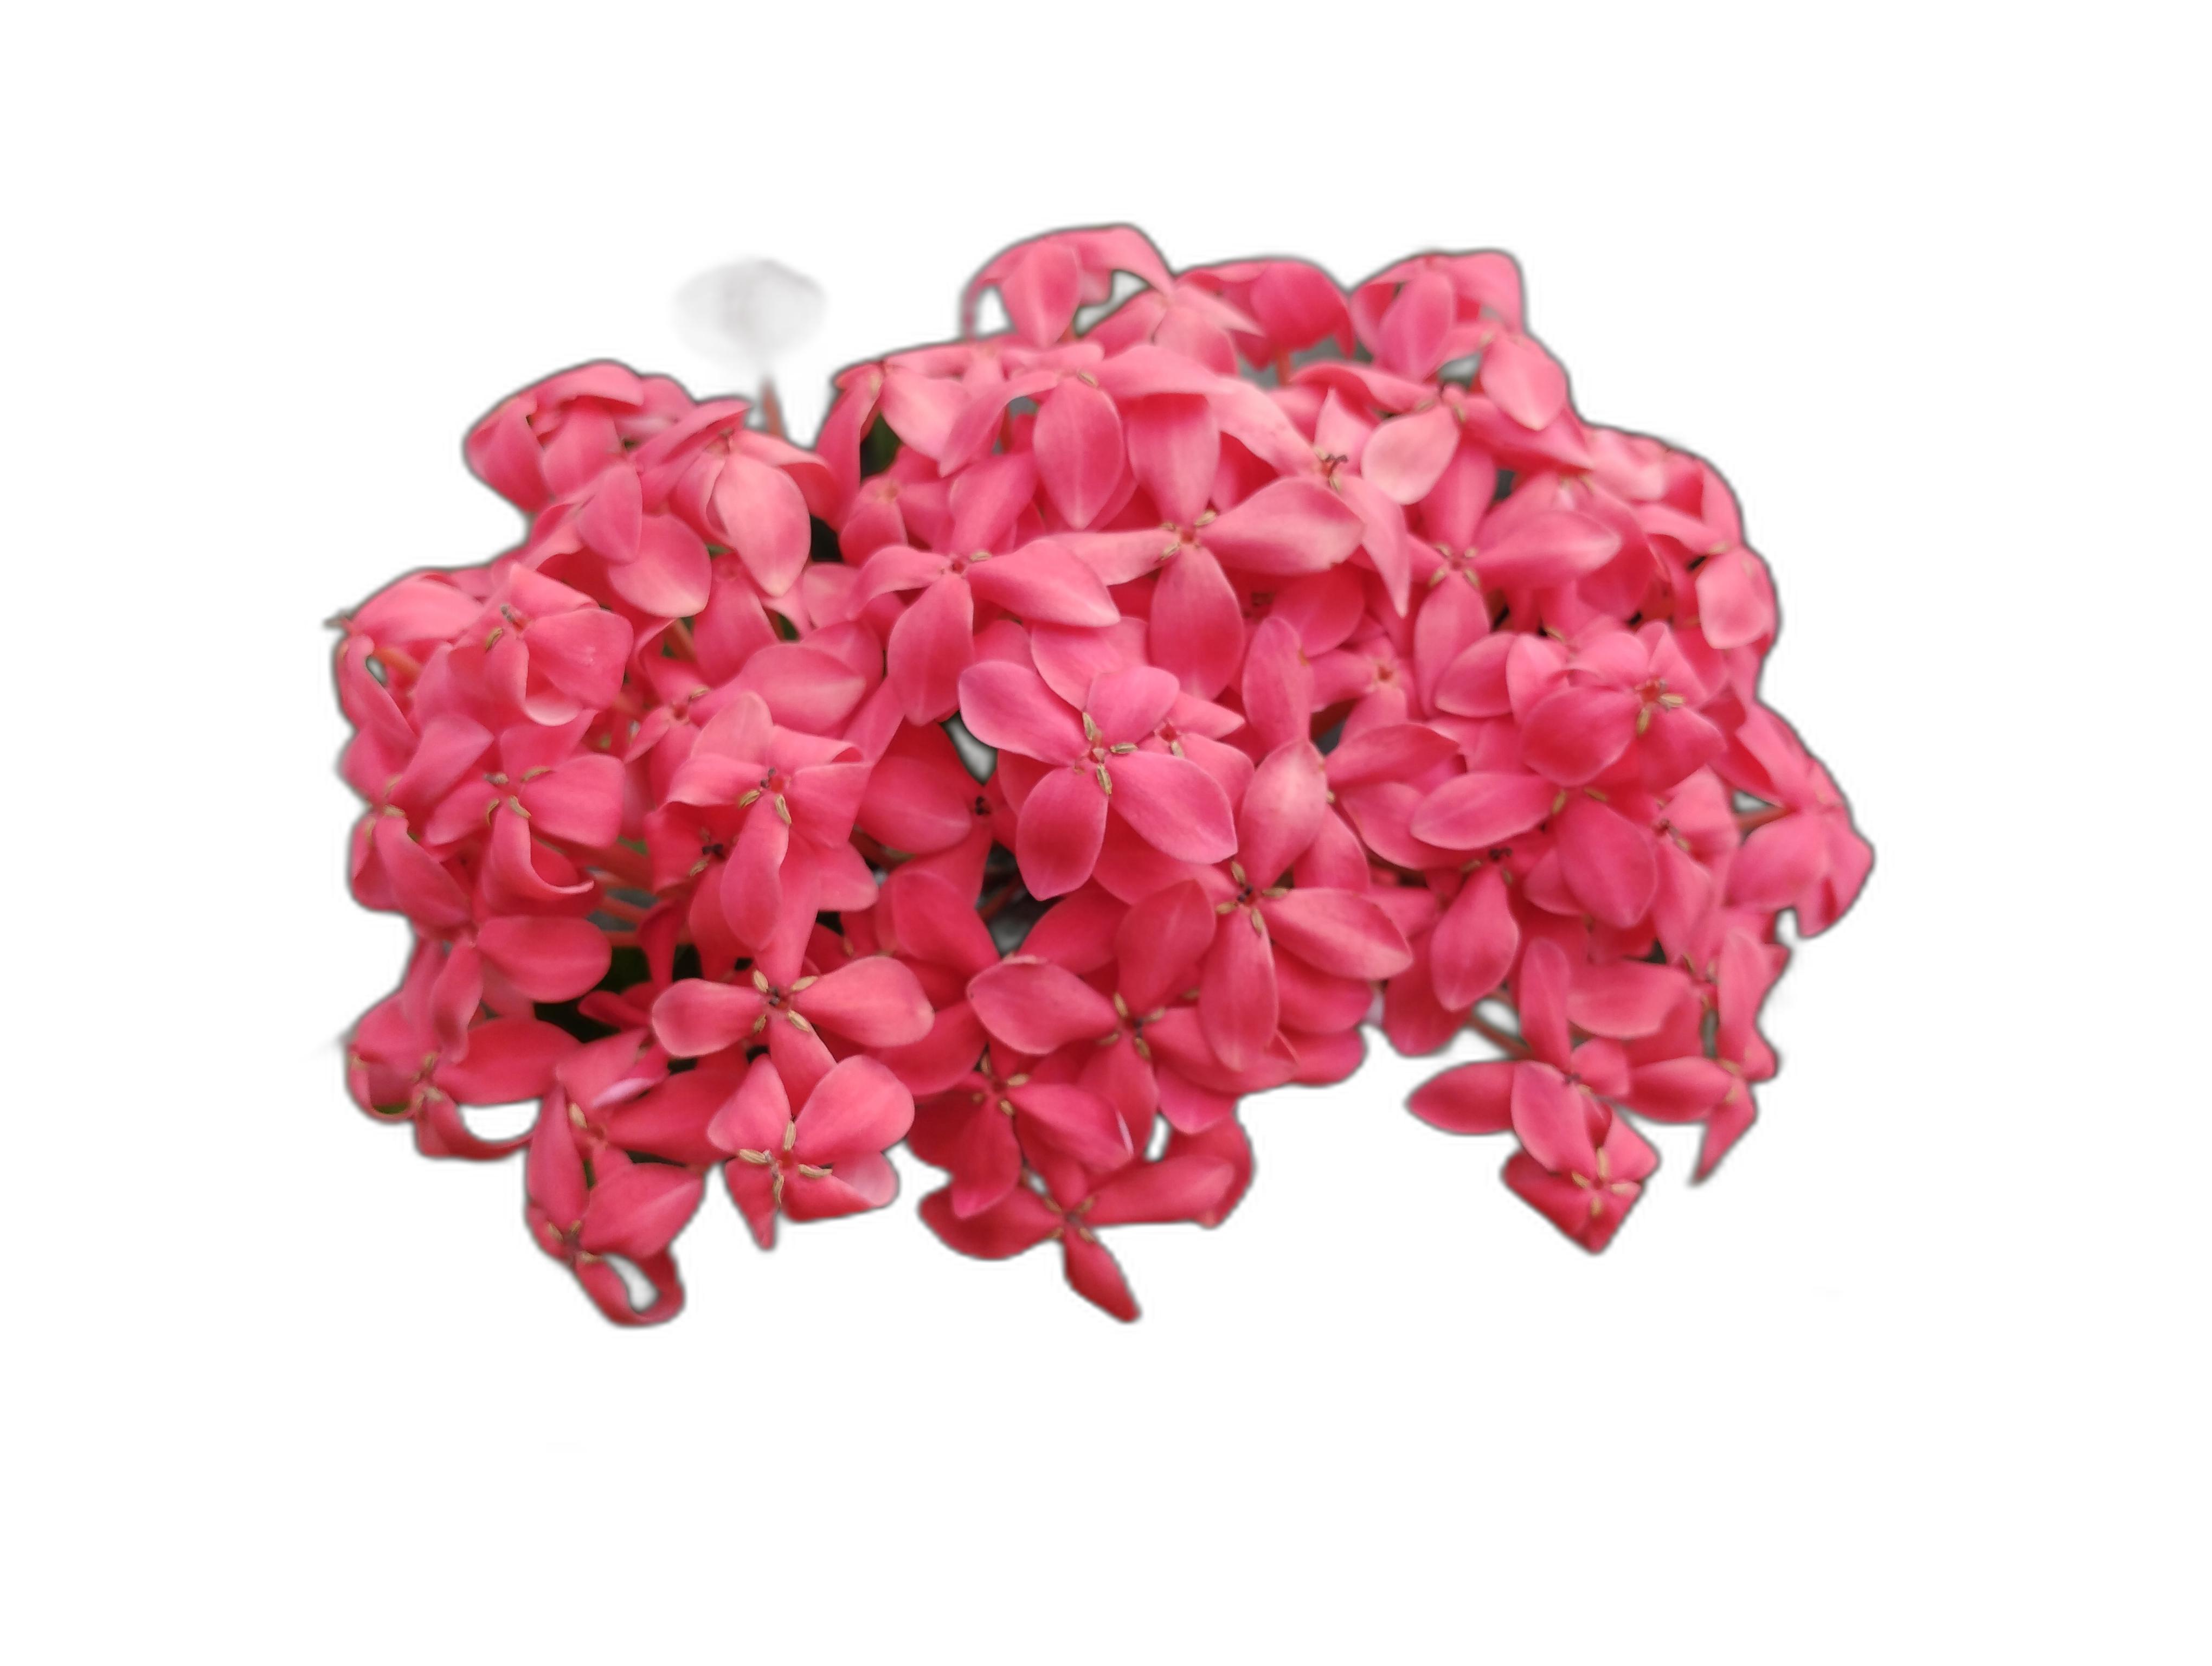
Label: Jungle geranium